The Hidden Child

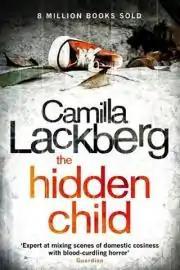

The Hidden Child (Swedish: "Tyskungen") is a novel written by Swedish writer Camilla Läckberg.